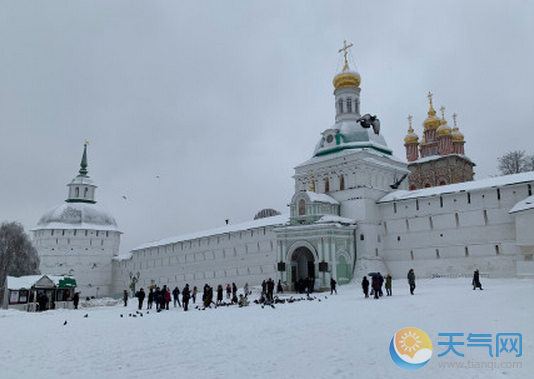
Weather: snow or frosty